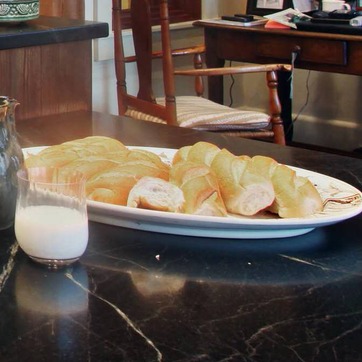
Material: food